Boehm House

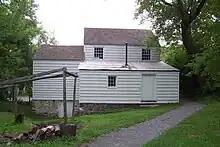
Rear of the Boehm House

The Boehm House is an historic house at 75 Arthur Kill Road in the Richmondtown section of the borough of Staten Island in New York City. This 1750 house, relocated from Greenridge as a part of Historic Richmondtown, was typical of rural New York during the American Revolution. Also on view in the house: an exhibit of early building techniques and restorations. It was designated a New York City landmark in 1969 as the "Boehm-Frost House".